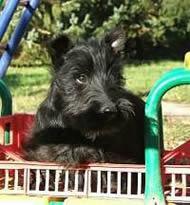
Scotch_terrier